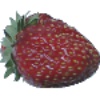
Label: Strawberry Wedge 1